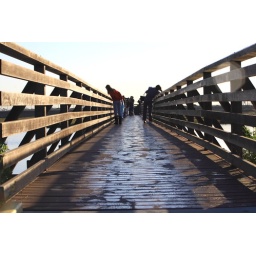
This is the bridge leading over to the bird sanctuary trails.